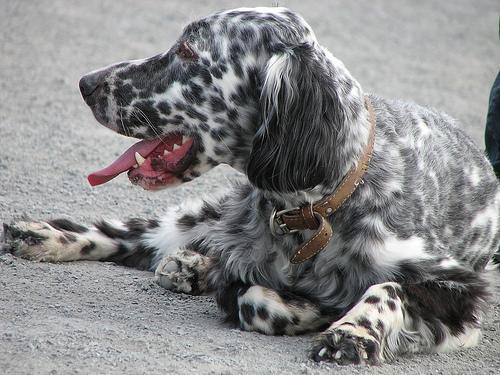
english setter